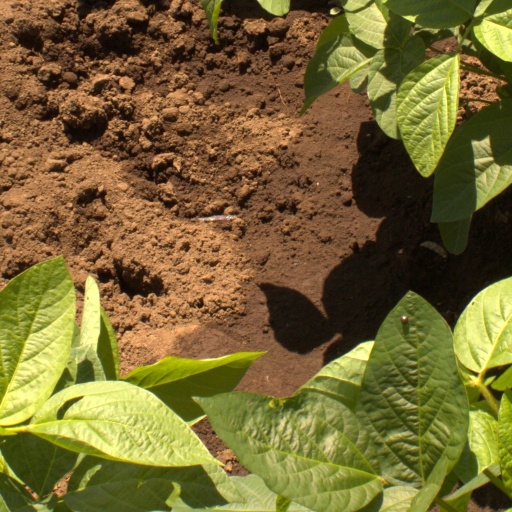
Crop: soybean